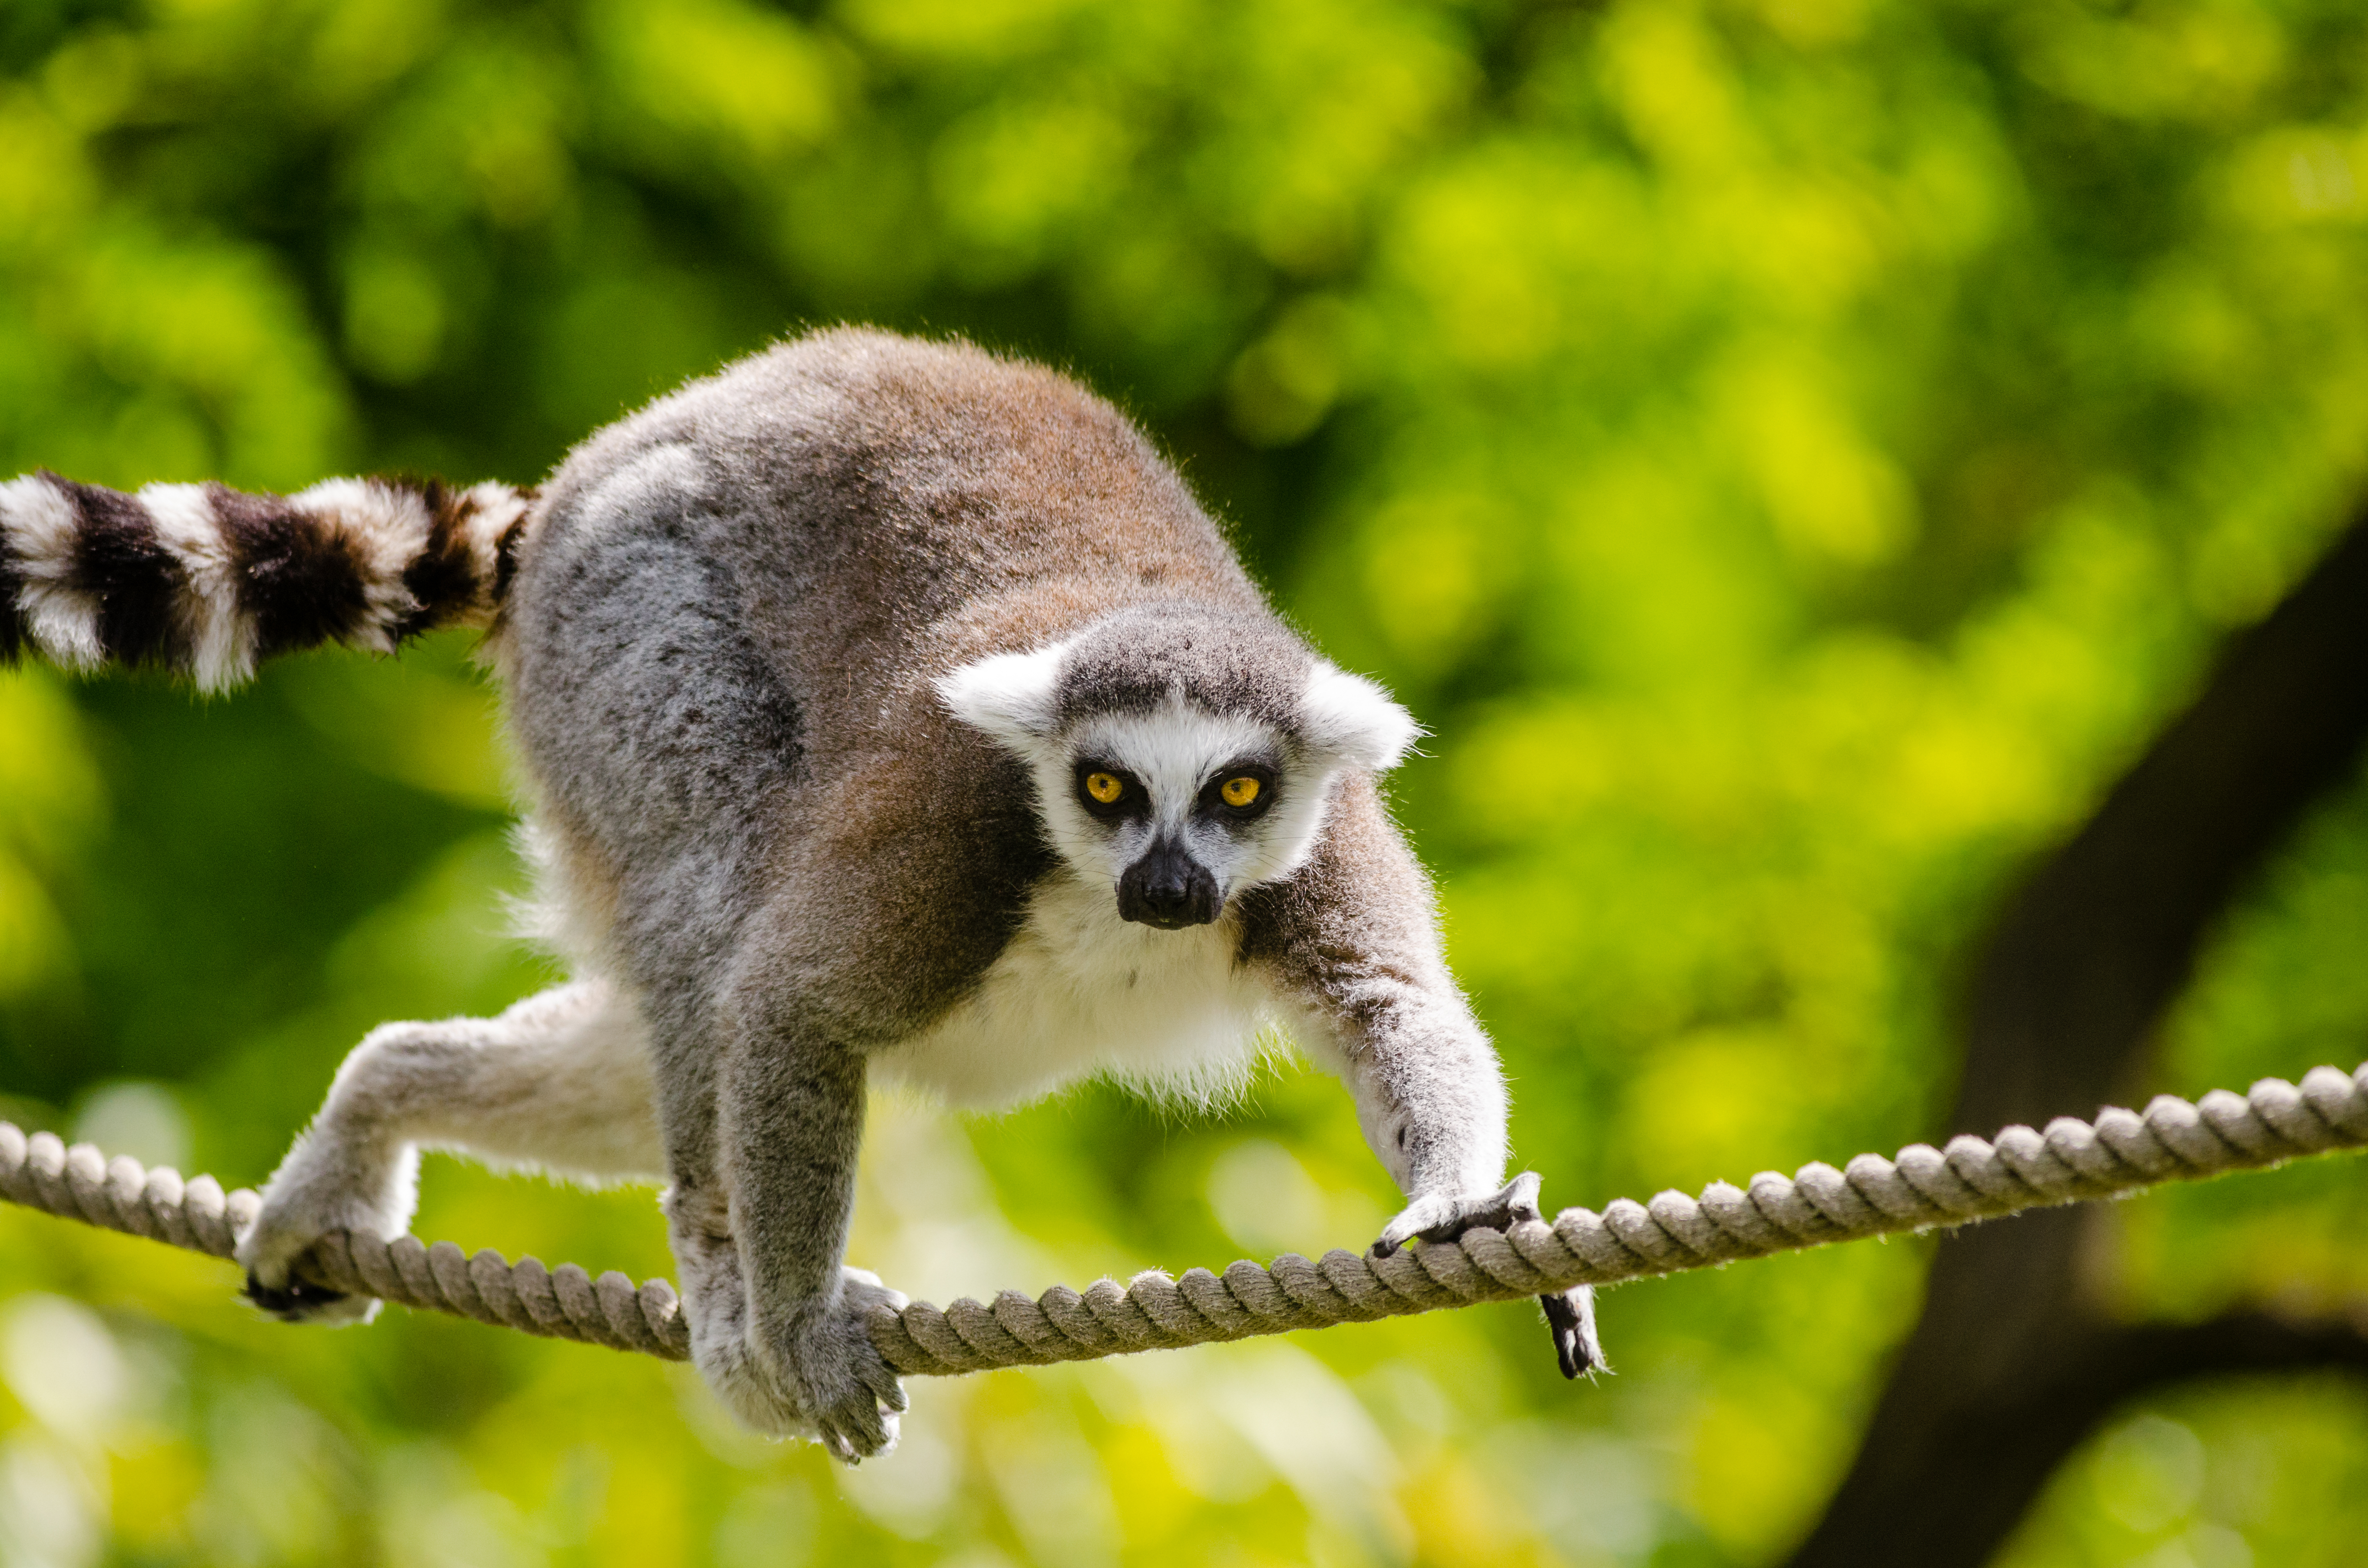
tree, branch, bokeh, ring, feet, animal, cute, female, wildlife, zoo, fur, mammal, nikon, fauna, primate, squirrel monkey, eyes, hands, animals, madagascar, vertebrate, tier, fell, augen, baum, adorable, lemur, d7000, niedlich, weiblich, tailed, catta, katta, tierpart, madagaskar, 300mm, fuse, s s, h nde, new world monkey